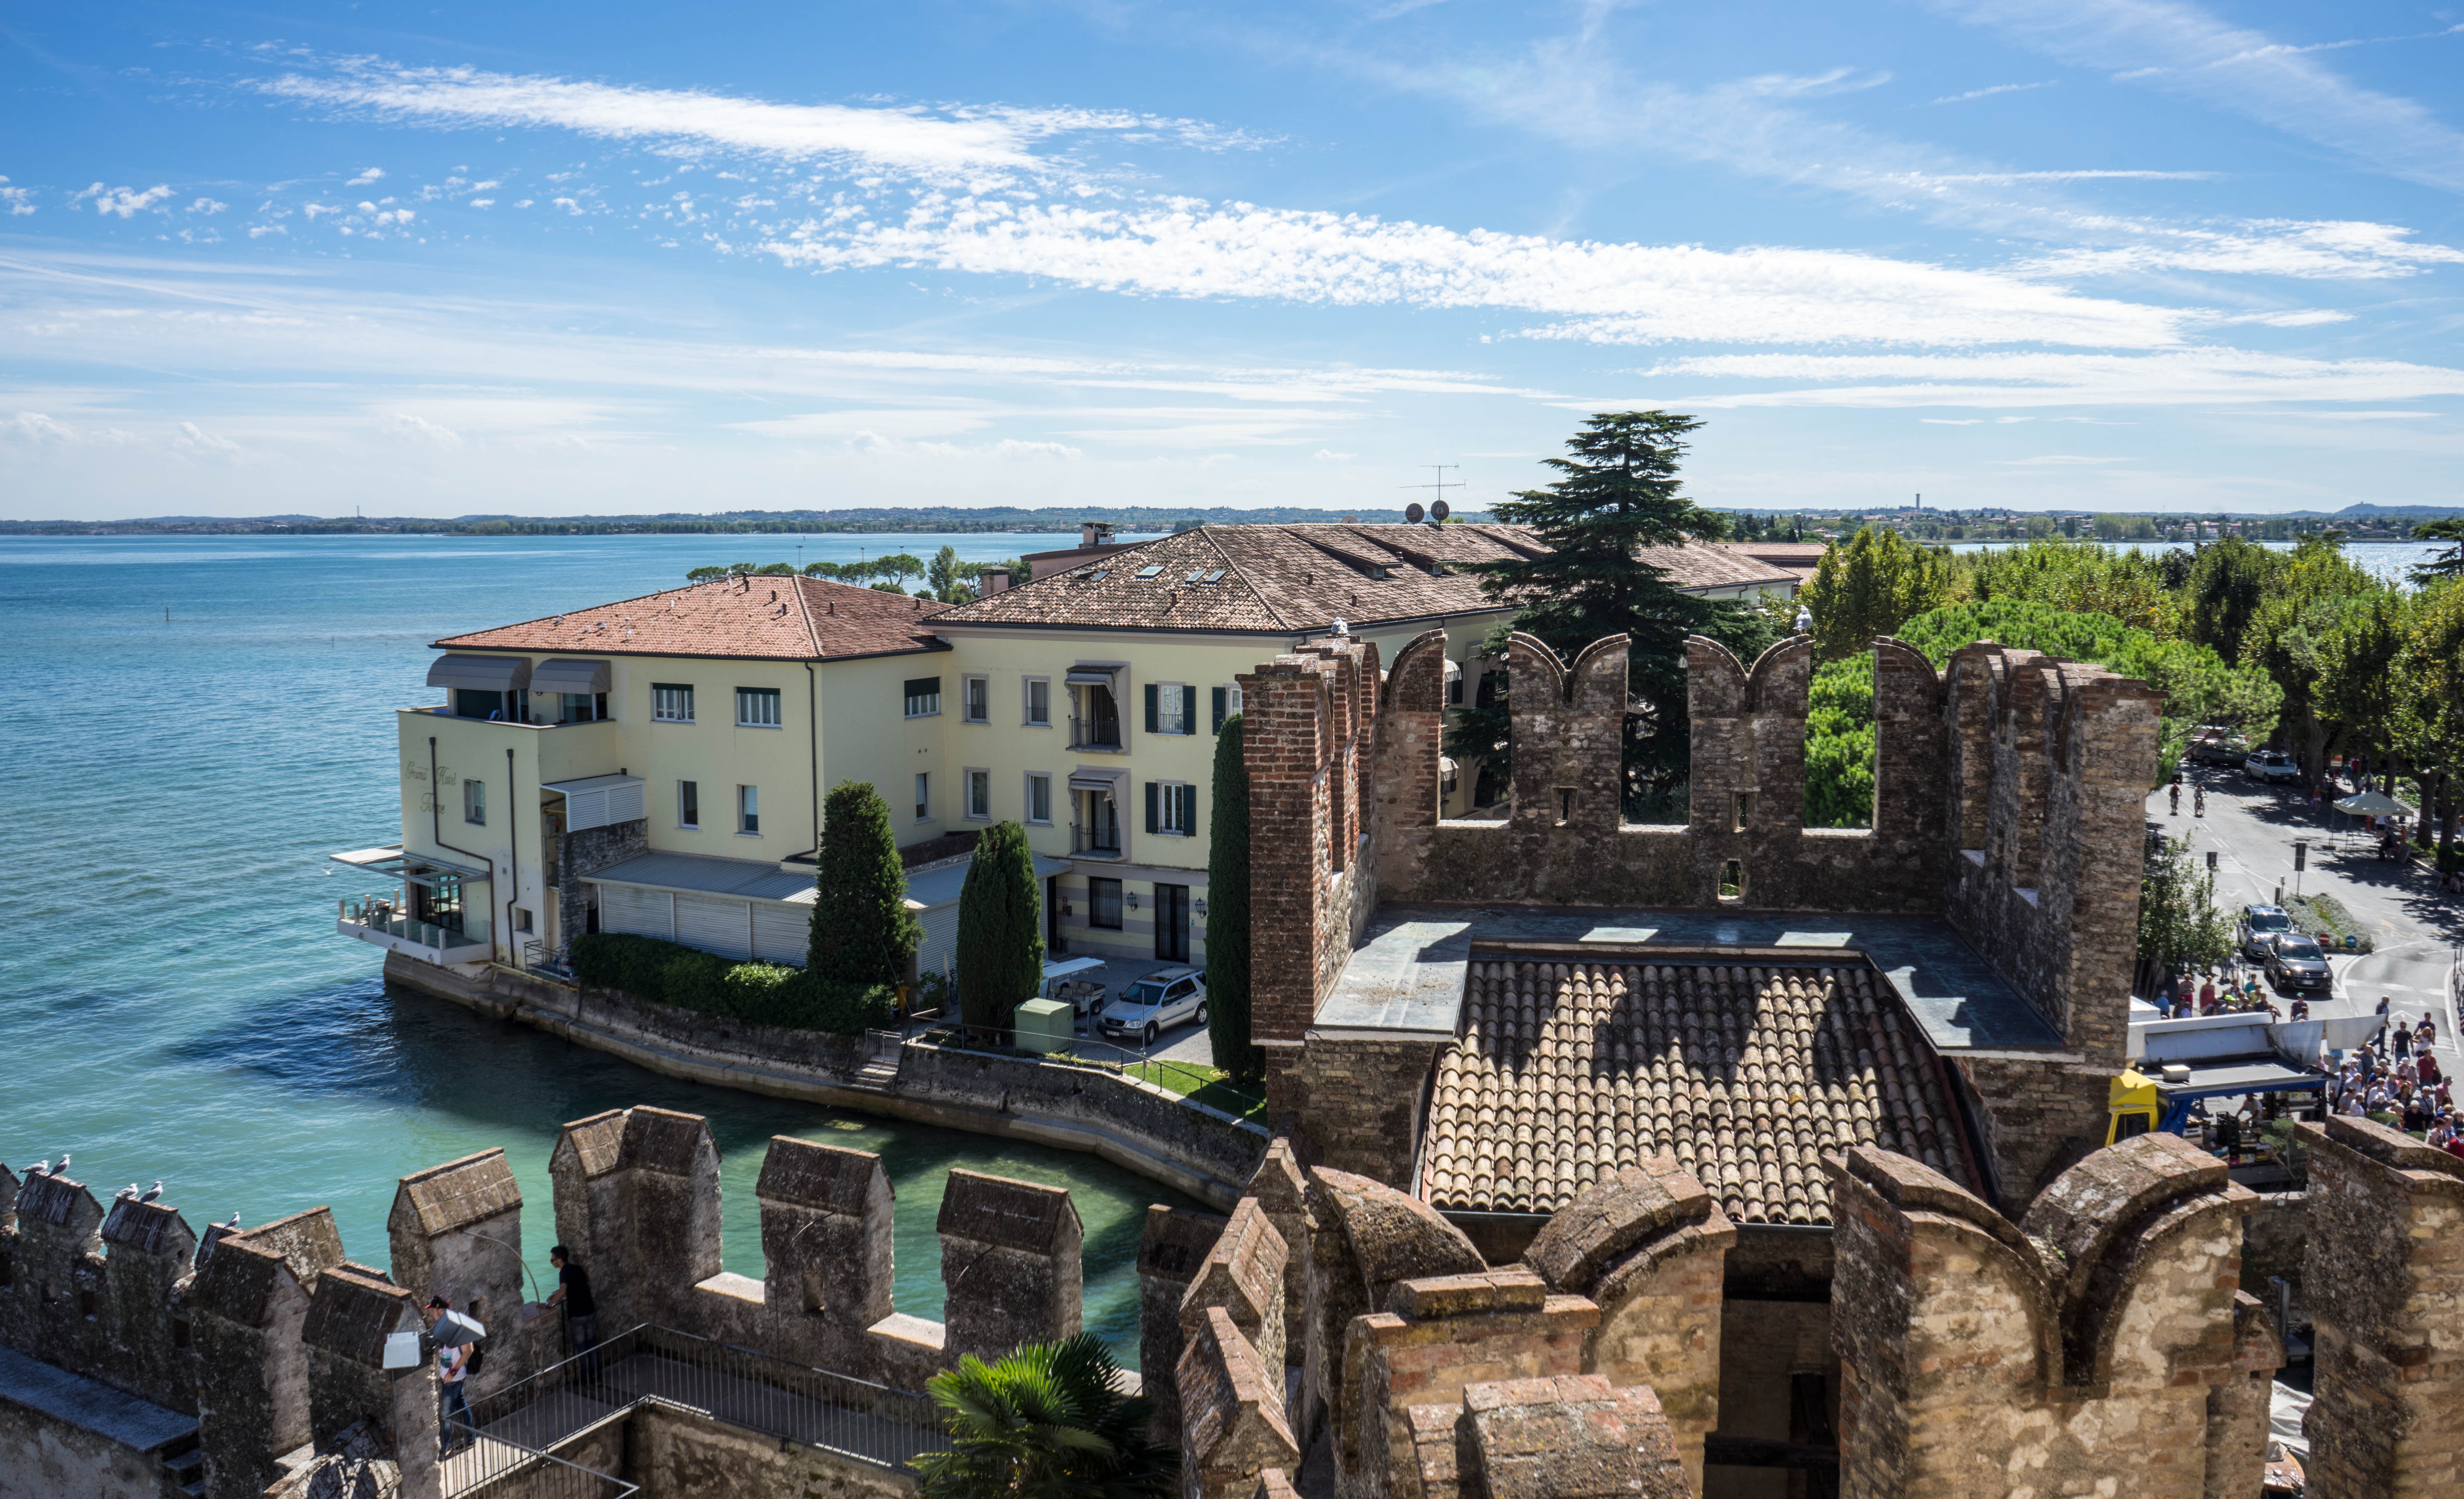
sea, coast, architecture, town, view, building, old, cityscape, vacation, travel, europe, landmark, italy, exterior, tourism, terrain, waterway, flowers, medieval, ruins, estate, lombardy, lake garda, sirmione, scaliger castle